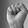
ASL letter: S